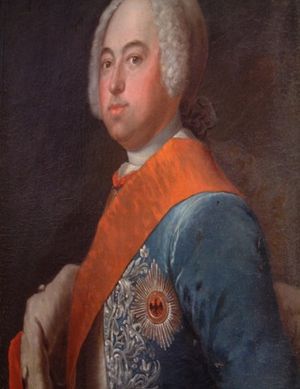
Viktor 2. Frederik af Anhalt-Bernburg
Portræt af Fyrst Viktor 2. Frederik, ca. 1730
Fyrst Viktor 2. Frederik af Anhalt-Bernburg var fyrste af det lille tyske fyrstendømme Anhalt-Bernburg fra 1721 til sin død i 1765.